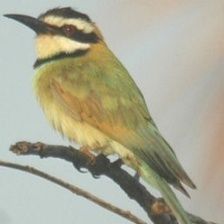
Species: WHITE THROATED BEE EATER
Scientific name: MEROPS ALBICOLLIS
ImageNet parent category: bee_eater